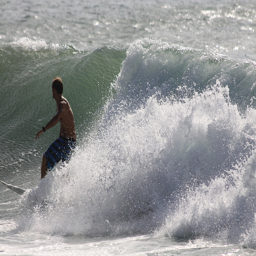
A man riding a wave on top of a surfboard.
A man riding a wave on his surf board.
a man surfing the waves on a board in the ocean
A man surfing on a surf board in a decent wave.
a surfer riding a nice wave in the ocean